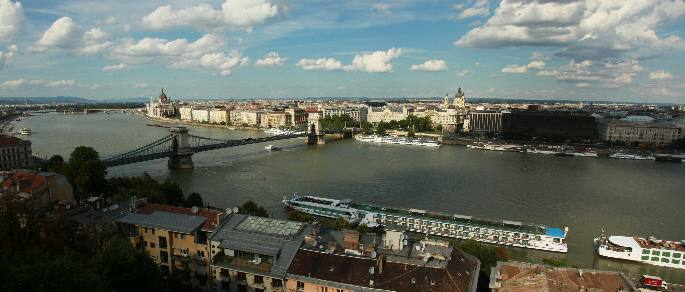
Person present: No